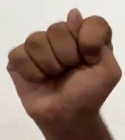
ASL sign: T